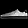
Label: Sneaker